Kavala

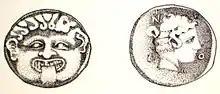
Silver coins of Neapolis, with depictions of Gorgon and the head of Parthenos, patron deity of ancient Neapolis (465–455 BC)

The city was founded in the late 7th century BC by settlers from Thassos. It was one of several Thassian colonies along the coastline, all founded in order to take advantage of rich gold and silver mines, especially those located in the nearby Pangaion mountain (which were eventually exploited by Phillip II of Macedonia).